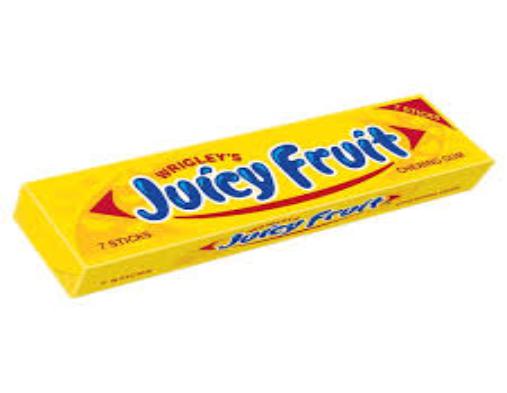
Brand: Juicy Fruit
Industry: Food